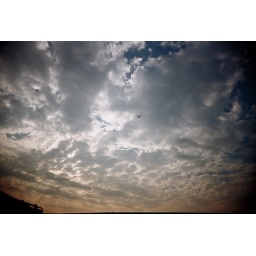
plane in the blue sky